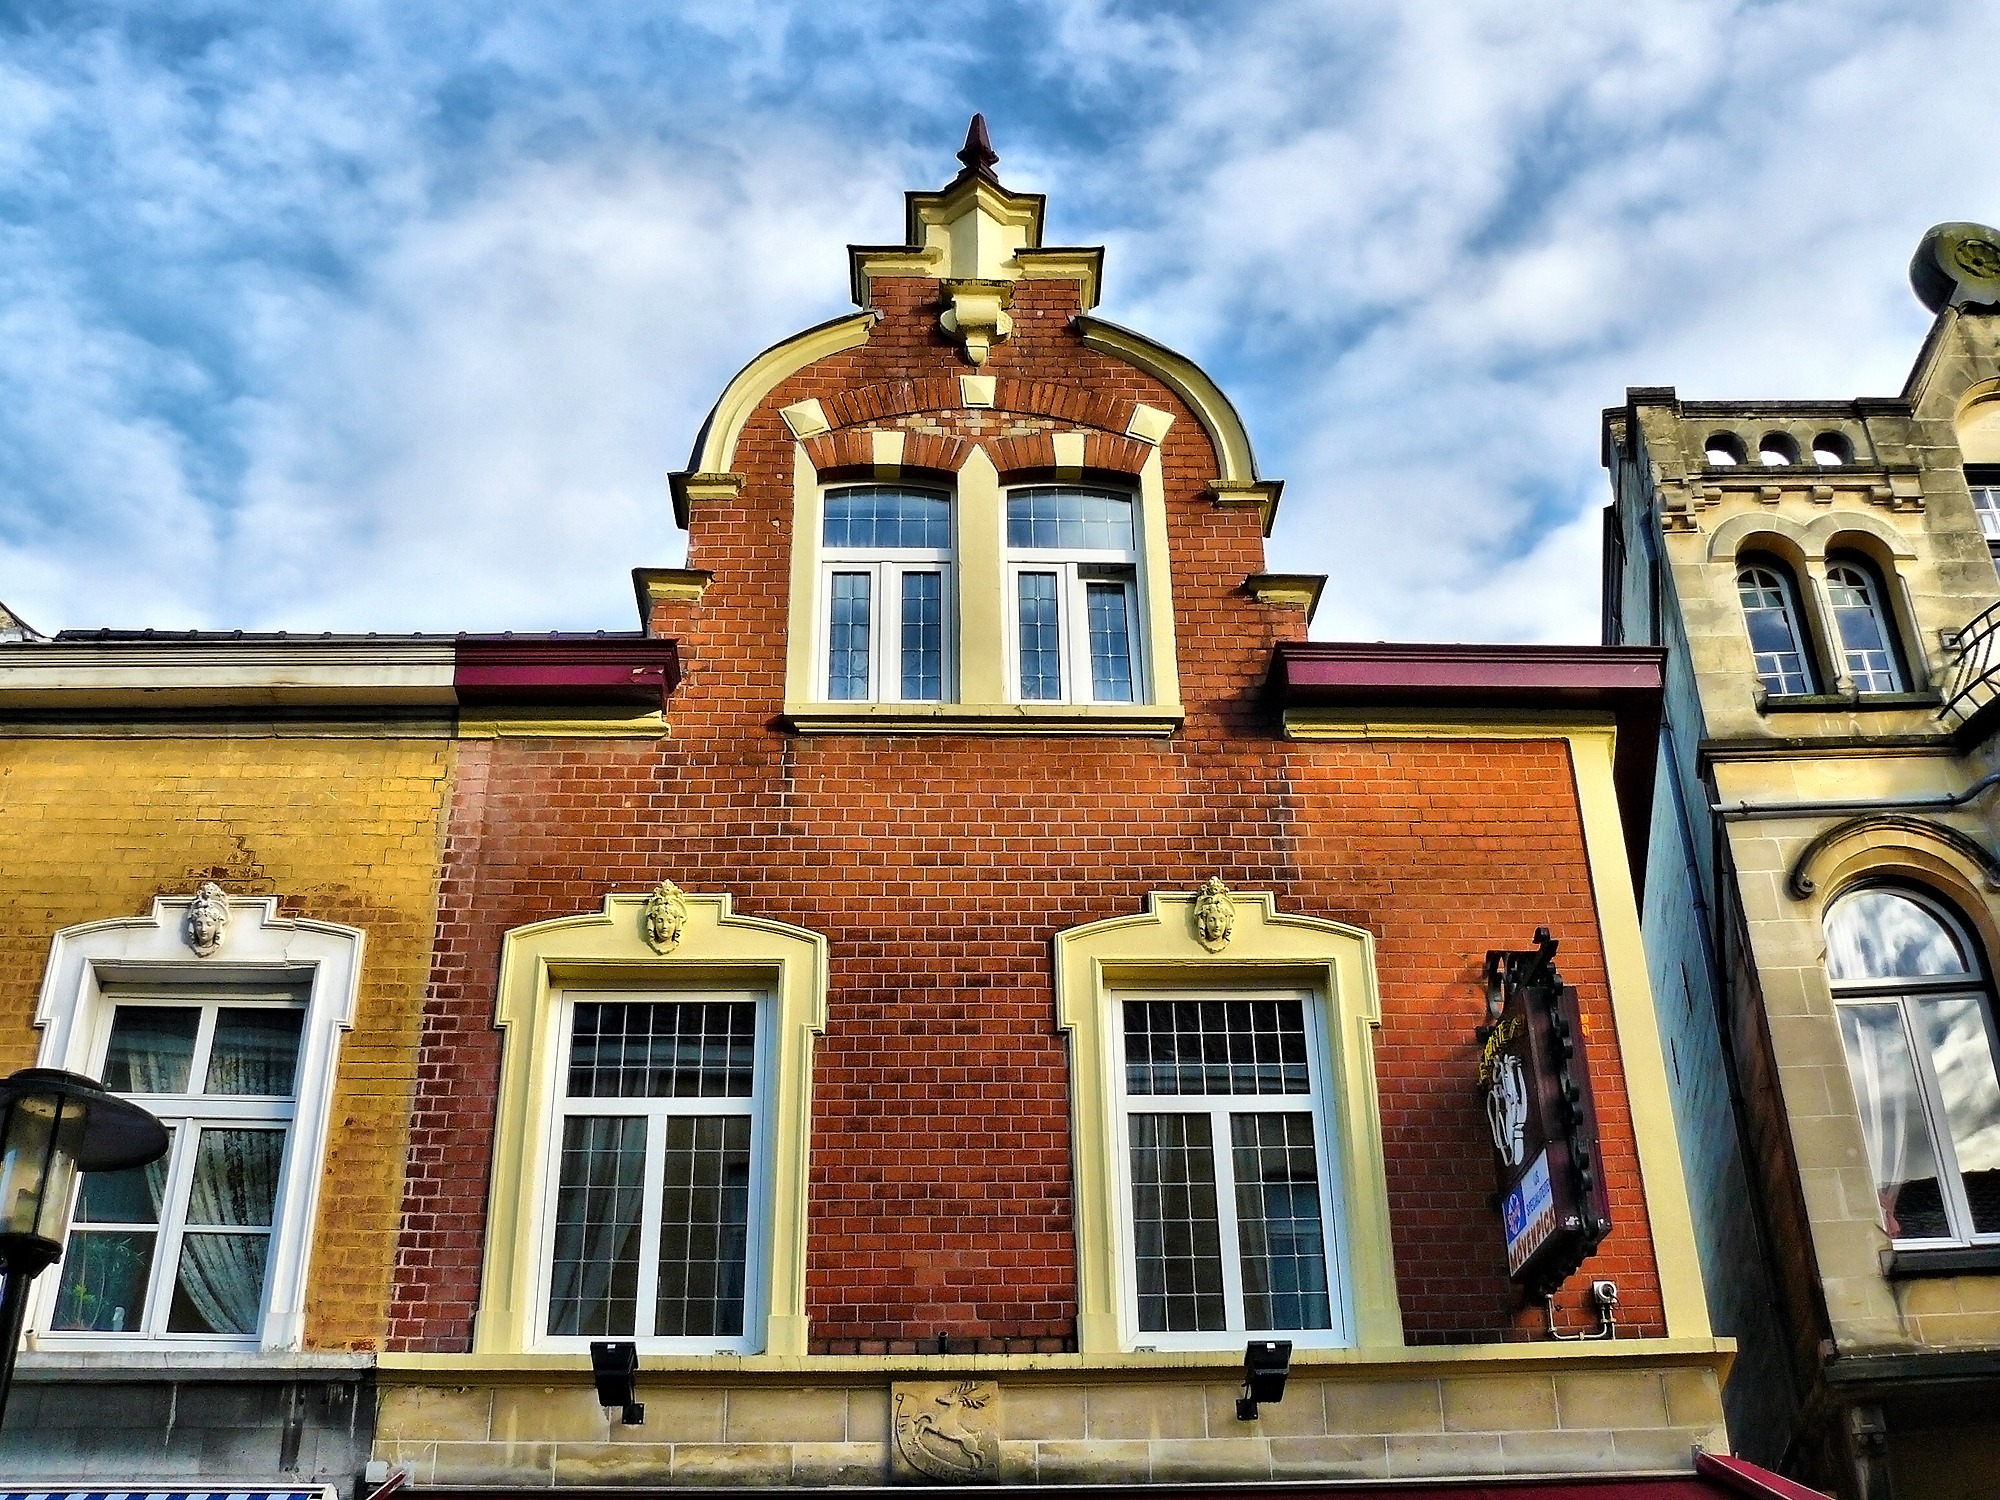
architecture, sky, street, house, window, town, roof, building, city, home, urban, landmark, facade, church, living, outside, netherlands, buildings, houses, synagogue, estate, valkenburg, archetecture, facade window